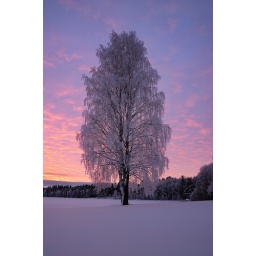
A lone tree at the lake Innaren in Rottne.